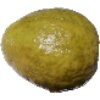
Label: guava